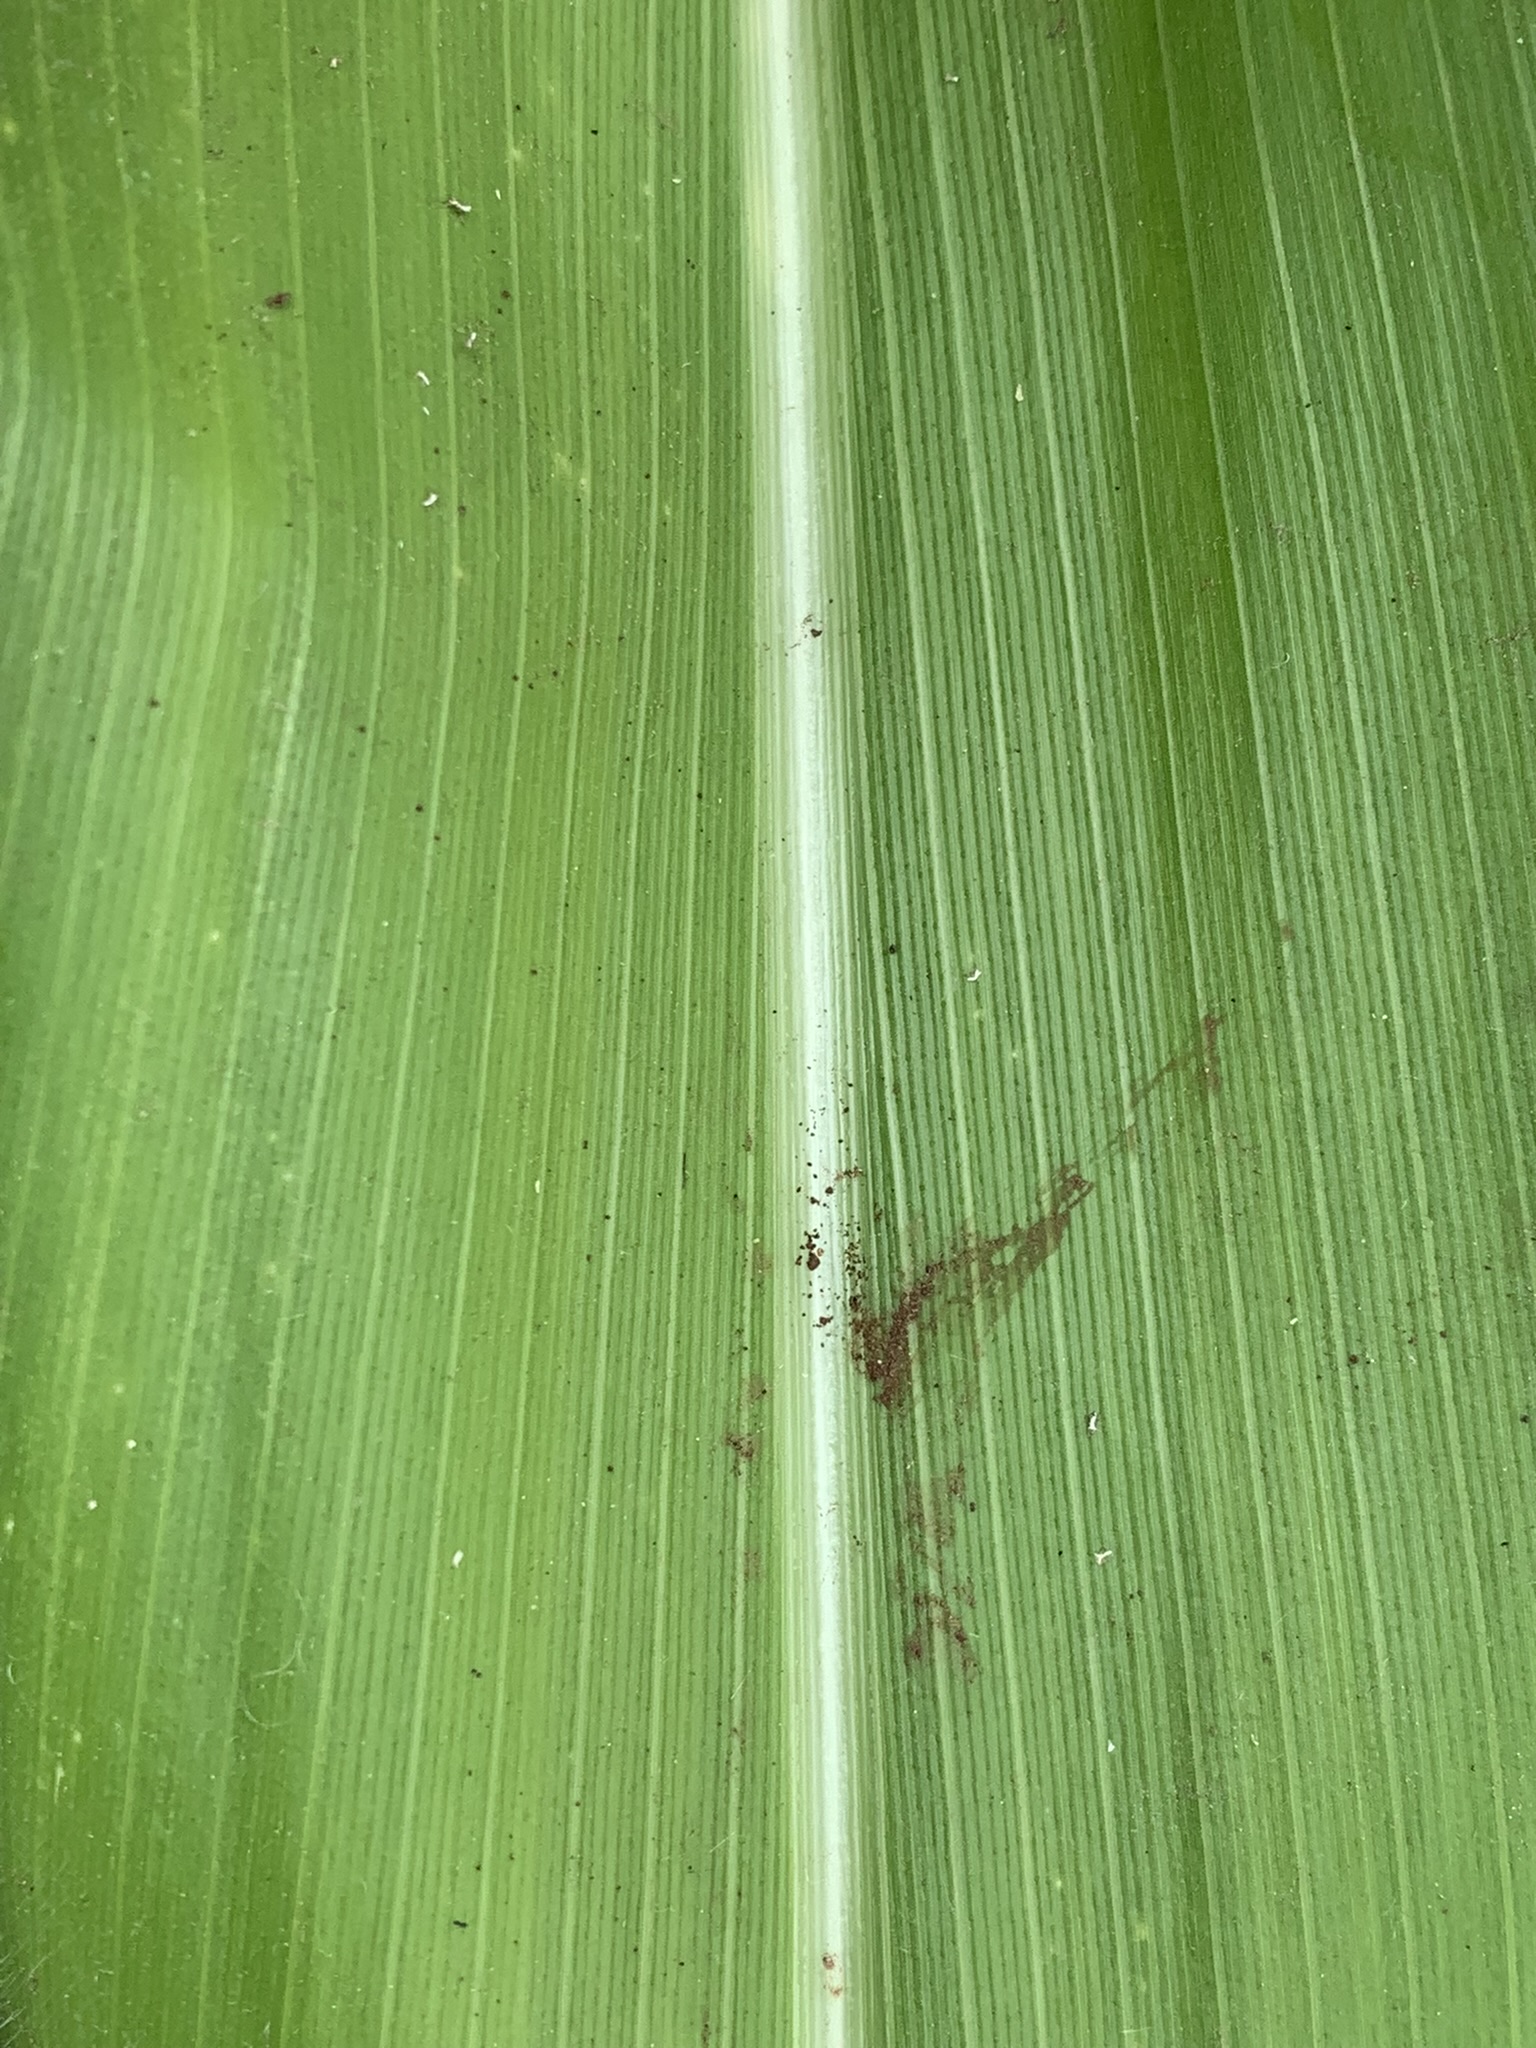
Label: Healthy